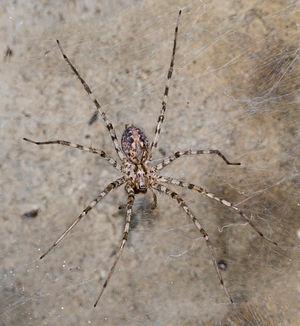
Tegenaria est un genre d'araignées aranéomorphes de la famille des Agelenidae.
Les araignées ou Aranéides sont des prédateurs invertébrés arthropodes. Comme tous les chélicérates, leur corps est divisé en deux tagmes, le prosome ou céphalothorax et l’opisthosome ou abdomen qui porte à l'arrière des filières. Elles sécrètent par ces appendices de la soie qui sert à produire le fil qui leur permet de se déplacer, de tisser leur toile ou des cocons emprisonnant leurs proies ou protégeant leurs œufs ou petits, voire de faire une réserve provisoire de sperme ou un dôme leur permettant de stocker de l’air sous l’eau douce. Contrairement aux insectes, elles ne disposent ni d'ailes ni d'antennes ni de pièces masticatrices dans la bouche. Elles possèdent en général six à huit yeux qui peuvent être simples ou multiples.
Tegenaria parietina, la Tégénaire des murs, est une espèce d'araignées aranéomorphes de la famille des Agelenidae.